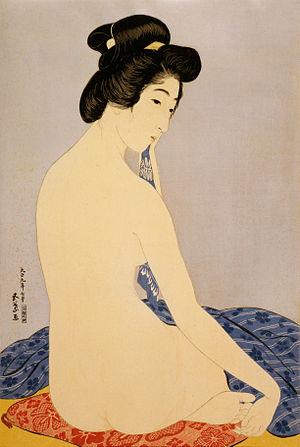
Hashiguchi Goyō est un artiste japonais.